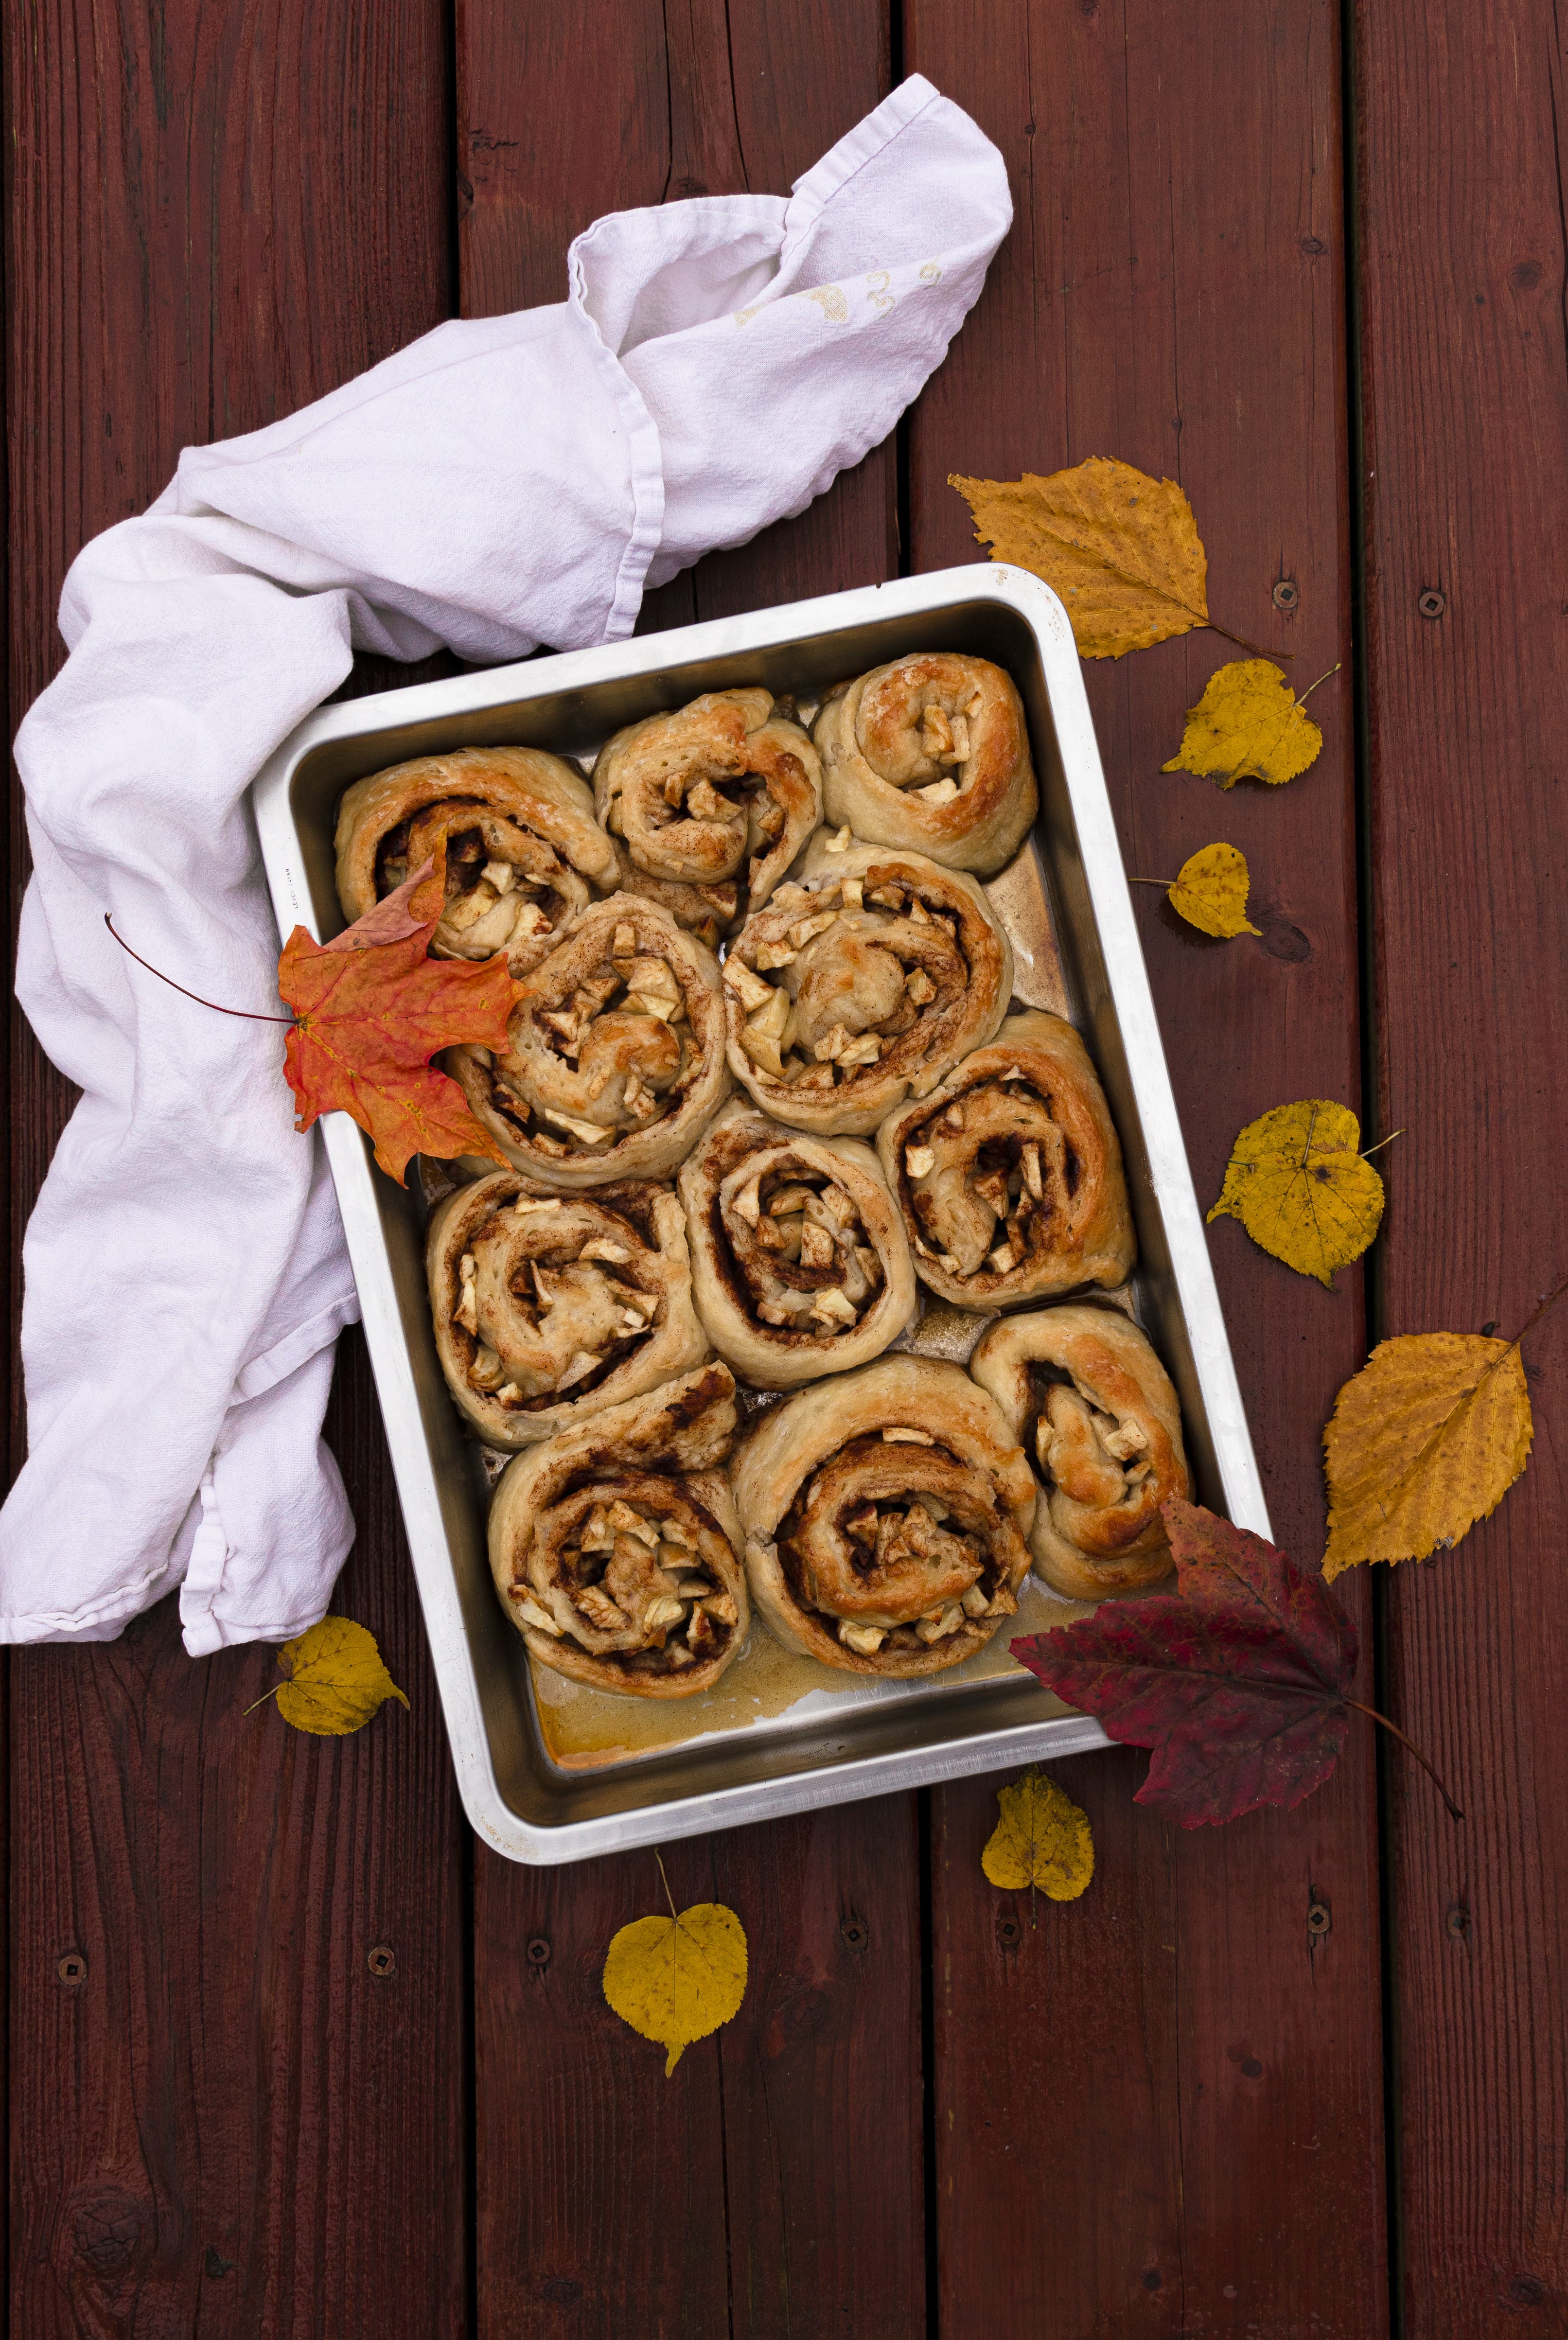
food, tableware, door, ingredient, recipe, baked goods, cuisine, dish, wood, chocolate chip, gas, finger food, dessert, sweetness, produce, baking, cookies and crackers, comfort food, cooking, cookie, circle, plate, bread, gluten, chocolate chip cookie, side dish, metal, cinnamon roll, chocolate, snack, breakfast, delicacy, bredele, pattern, confectionery, still life photography, culinary art, italian food, bakery, twig, pastry, american food, button